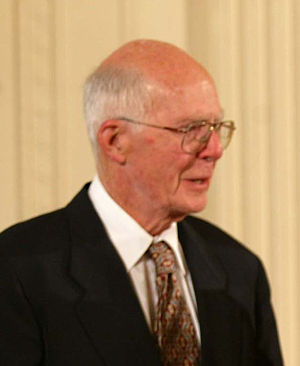
Raymond Davis Jr.
Raymond "Ray" Davis Jr. var en amerikansk kemiker og fysiker. Han er bedst kendt for at have ledet Homestake-eksperimentet i 1960'erne til 1980'erne, som var det første eksperiment til at detektere neutrinoer udsendt af Solen. Han modtog en delt nobelpris i fysik i 2002 for dette.